Mosquito

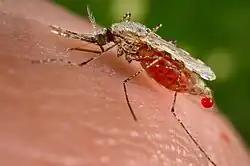
An "Anopheles stephensi" female is engorged with blood and beginning to pass unwanted liquid fractions to make room in its gut for more of the solid nutrients.

Different species of mosquitoes have evolved different methods of identifying target hosts. Study of a domestic form and an animal-biting form of the mosquito "Aedes aegypti" showed that the evolution of preference for human odour is linked to increases in the expression of the olfactory receptor AaegOr4. This recognises a compound present at high levels in human odour called sulcatone. However, the malaria mosquito "Anopheles gambiae" also has OR4 genes strongly activated by sulcatone, yet none of them are closely related to AaegOr4, suggesting that the two species have evolved to specialise in biting humans independently.